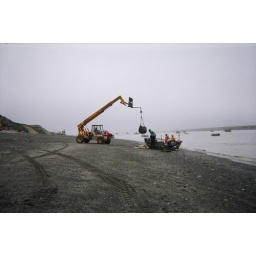
Removing fish from the boat in brailers.